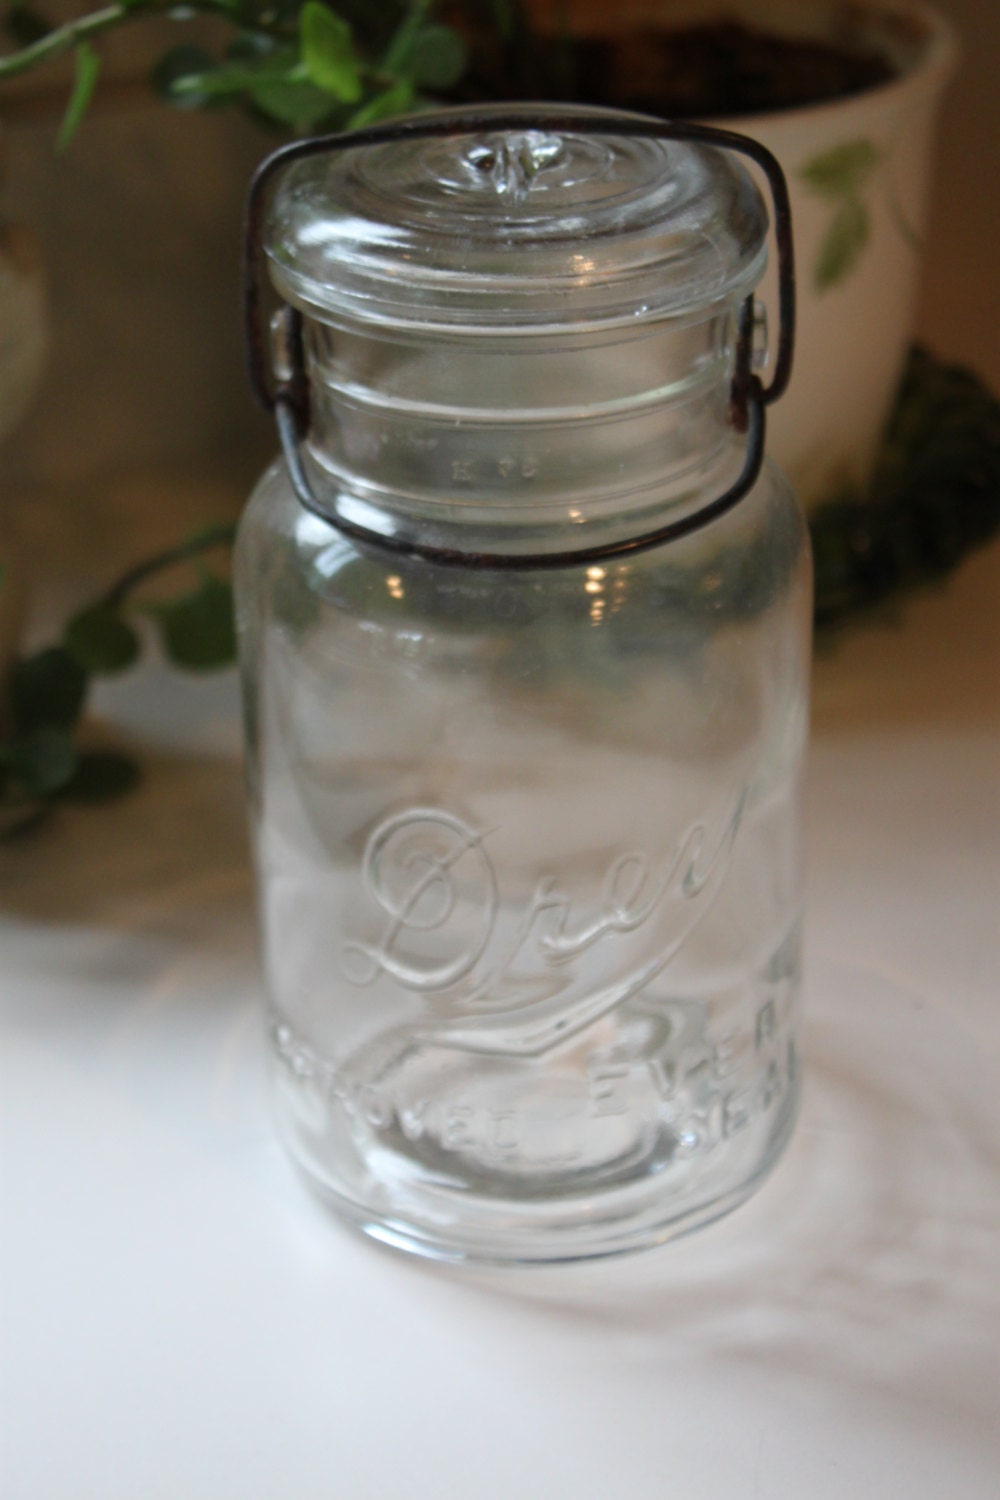
Waste category: glass